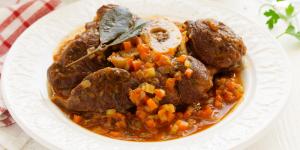
ossobuco de ternera